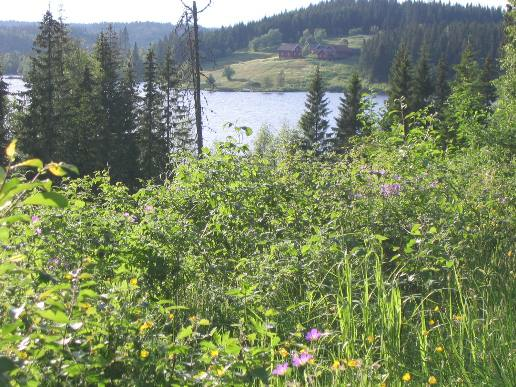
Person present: No